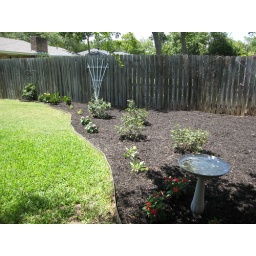
New flower bed in the backyard